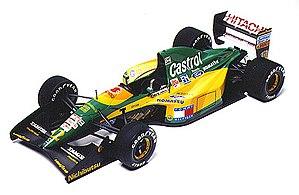
La Honda RC100 et ses dérivées RC101 et RC101B sont des prototypes de monoplace de Formule 1 conçus, entre 1991 et 1996, par les jeunes ingénieurs du département recherche et développement de Honda ; elles sont destinées à offrir un nouveau défi technique aux ingénieurs du constructeur japonais qui s'investissent dans ce projet en dehors de leur temps de travail.